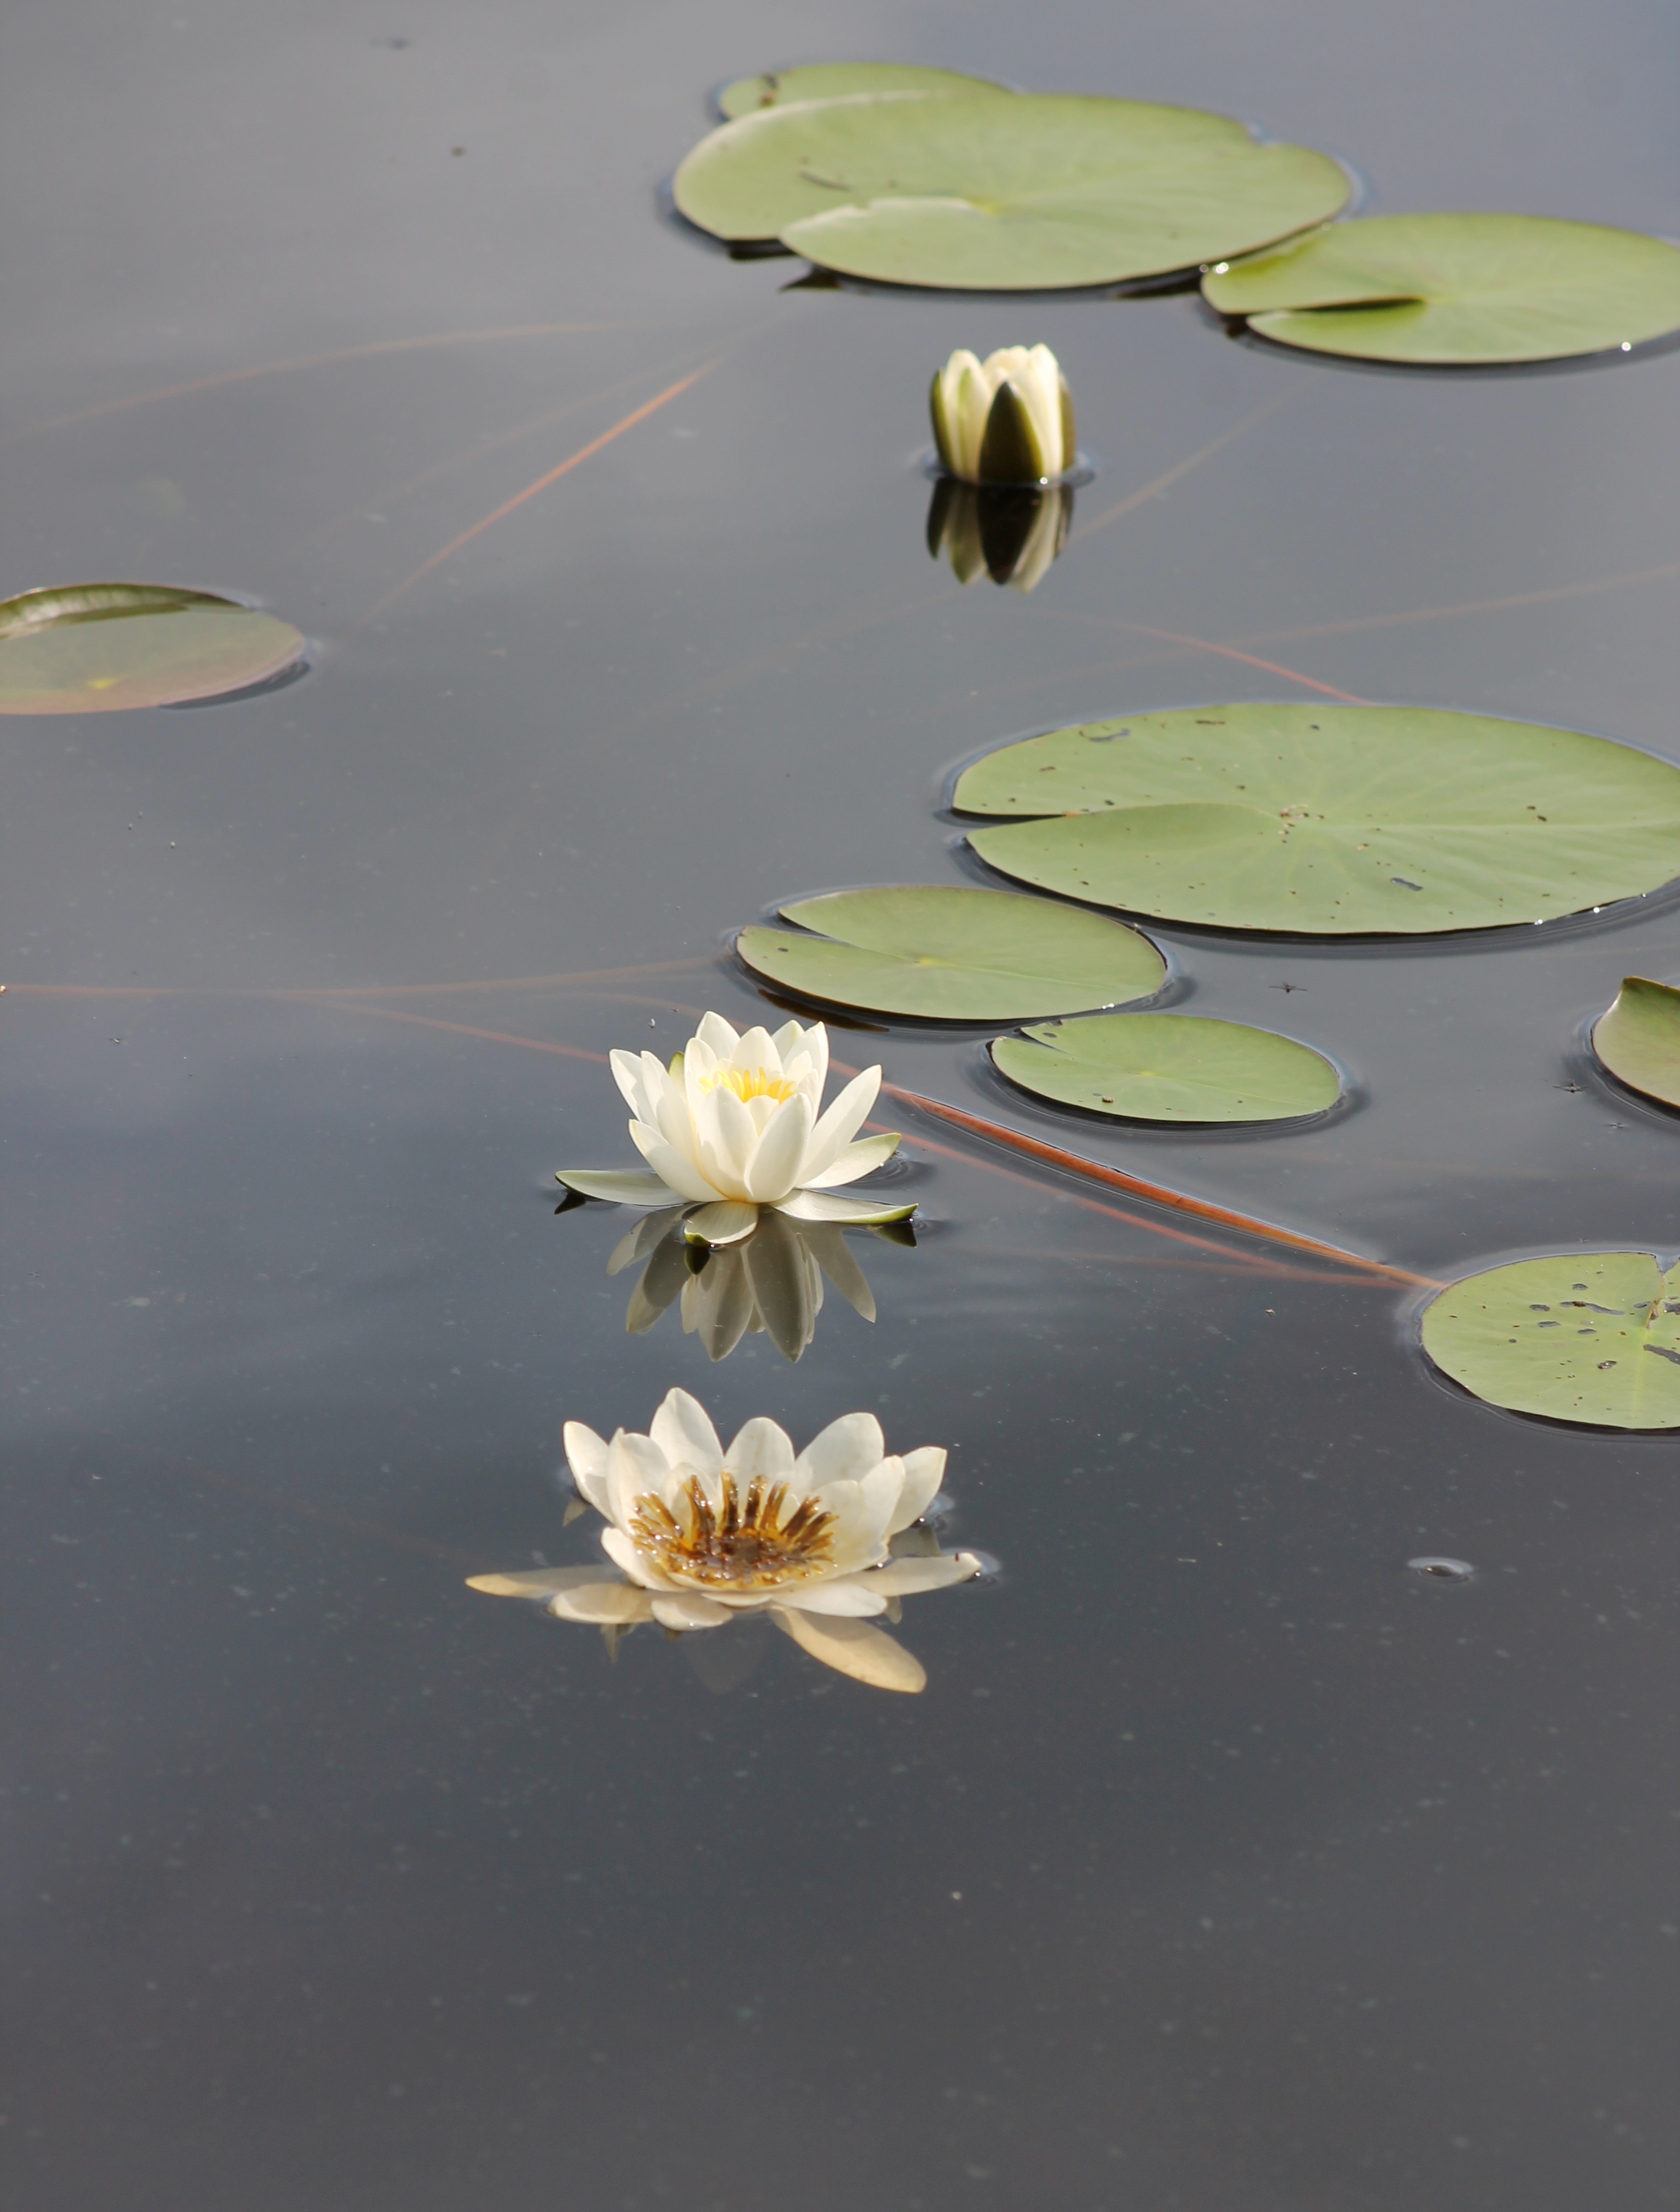
water, plant, leaf, flower, petal, lake, green, reflection, botany, yellow, flora, fauna, lily pad, waterlily, macro photography, water plant, water lily flower, kelluvalehtinen, nymphaea candida